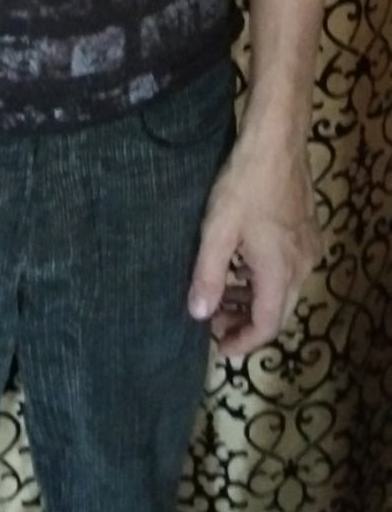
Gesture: no_gesture